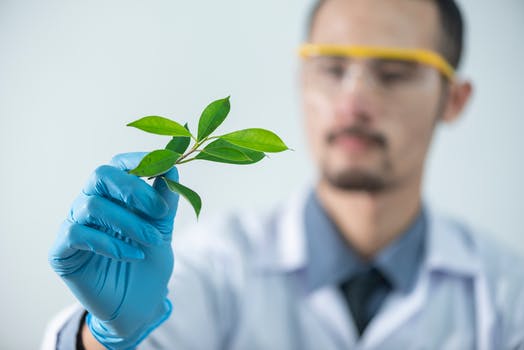
Label: No Watermark